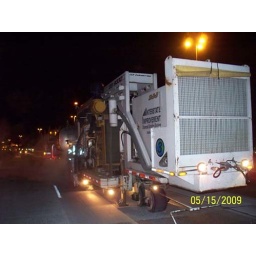
A pavement grinding machine grinds pavement on norhtbound I-5 near the University District.